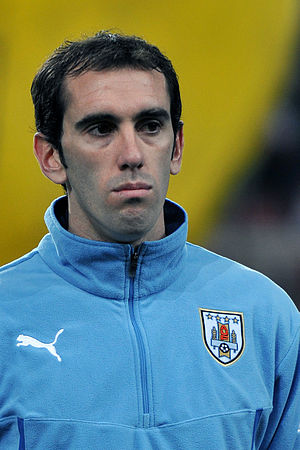
Diego Godín
Diego Roberto Godín Leal er en uruguayansk fodboldspiller, der spiller som midterforsvarer hos den Italienske Serie A-klub Inter. Han har spillet for klubben siden 2019, hvor han kom til fra den spanske La Liga klub Atlético Madrid. Derudover har han tidligere spillet for Nacional og CA Cerro i sit hjemland.